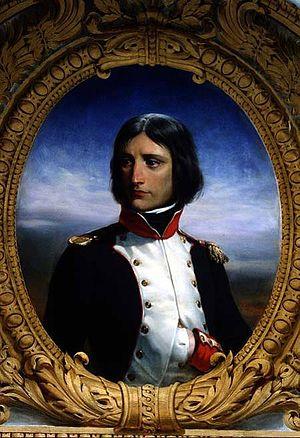
"La Garde nationale est une milice citoyenne française levée pour la première fois à Paris à la mi-juillet 1789 et rassemblant des milices bourgeoises qui s'étaient spontanément créées à l'annonce du renvoi de Necker et d'une concentration de troupes royales autour de la capitale. À partir du 20 juillet 1789, des formations armées se créèrent également spontanément en province pour faire face aux ""complots aristocratiques"" et aux ""brigands"", dans le cadre de la Grande Peur; elles furent ensuite confirmées comme Garde nationale.
La Garde nationale est, en France depuis 2016 sous sa forme actuelle, la somme des réserves opérationnelles de premier niveau des armées et formations rattachées, de la réserve opérationnelle de la gendarmerie nationale et de la réserve civile de la police nationale.